Stock car (rail)

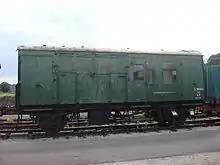
Former British Railways horse box no. S96403, built 1958; the door with a window opens into the grooms' compartment.

As early as 1833 in England, specially padded boxcars equipped with feeding and water apparatus were constructed specifically for transporting draft and sport horses. In the United States, however, horses generally traveled in conventional stock cars or ventilated boxcars. Early on, the need for improved methods for tethering horses in boxcars, while at the same time allowing a horse enough room to maintain its balance while in transit, was recognized.